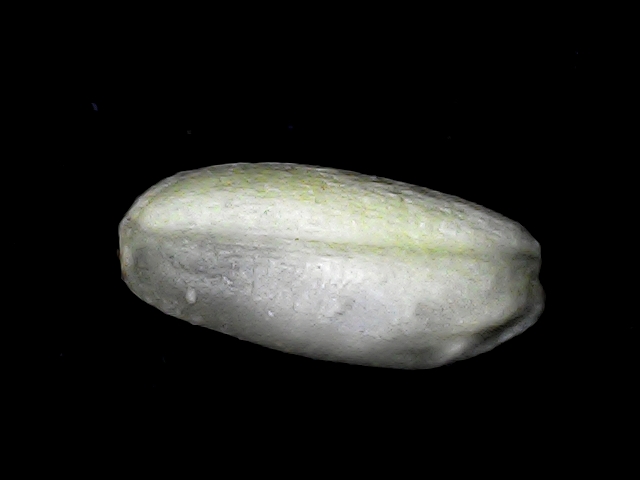
Rice variety: BD52